Cape Evensen

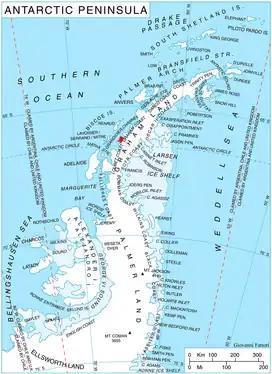
Location of Stresher Peninsula on Graham Land, Antarctic Peninsula.

Cape Evensen is a cape forming the north side of the entrance to Auvert Bay, on the northwest coast of Stresher Peninsula, Graham Land in Antarctica. It was discovered by the French Antarctic Expedition, 1903–05, and named by Jean-Baptiste Charcot for Captain C.J. Evensen of the "Hertha", who explored along the west coast of the Antarctic Peninsula in 1893.